Eugen Jochum

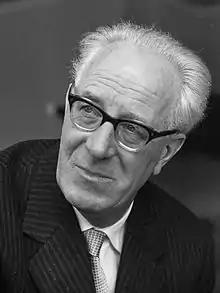
Eugen Jochum (1961)

Eugen Jochum (1 November 1902 – 26 March 1987) was a German conductor, best known for his interpretations of the music of Anton Bruckner and Johannes Brahms, among others. He was principal conductor for the Berlin Radio (1932–1944), Bavarian (1949–1960) and Bamberg (1969–1973) symphony orchestras.